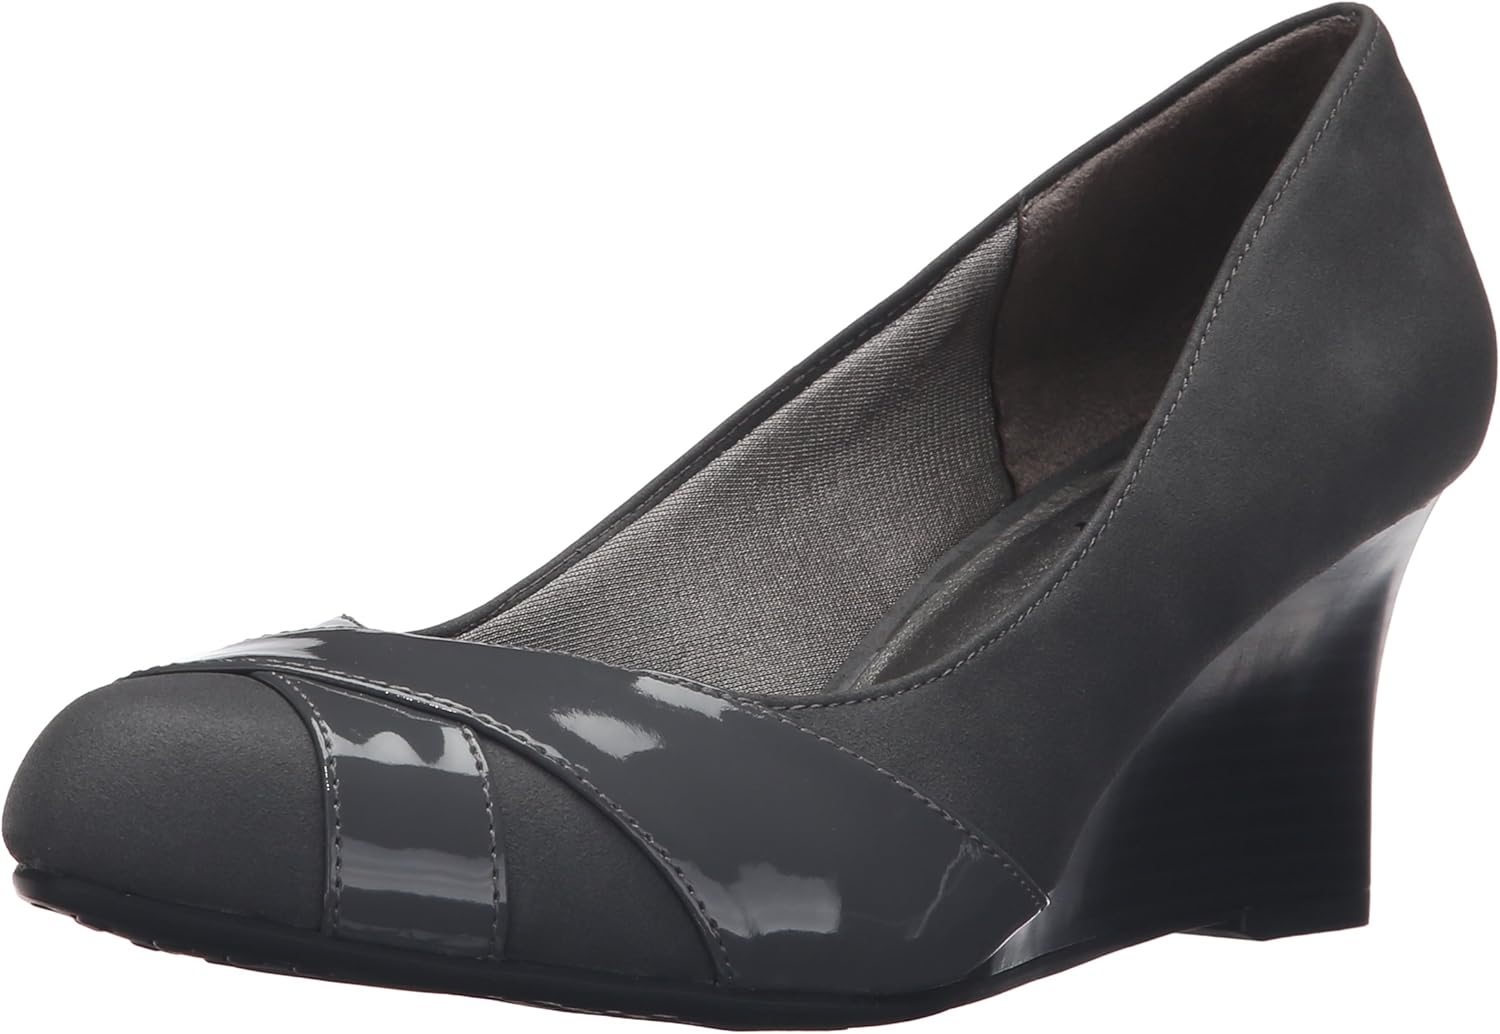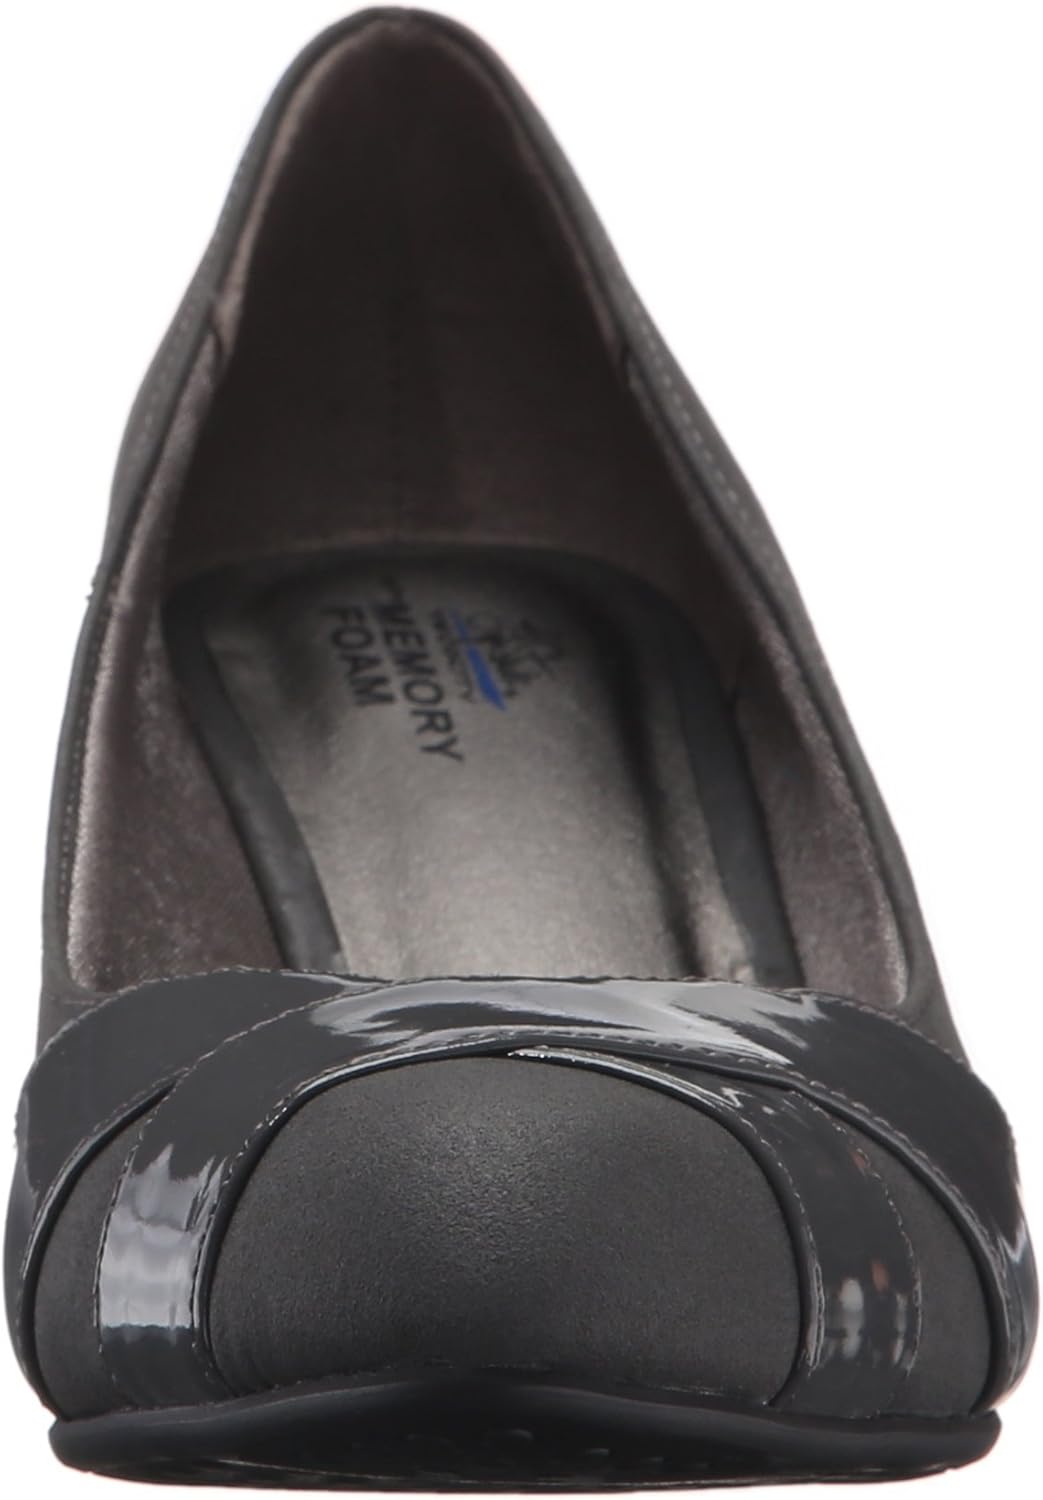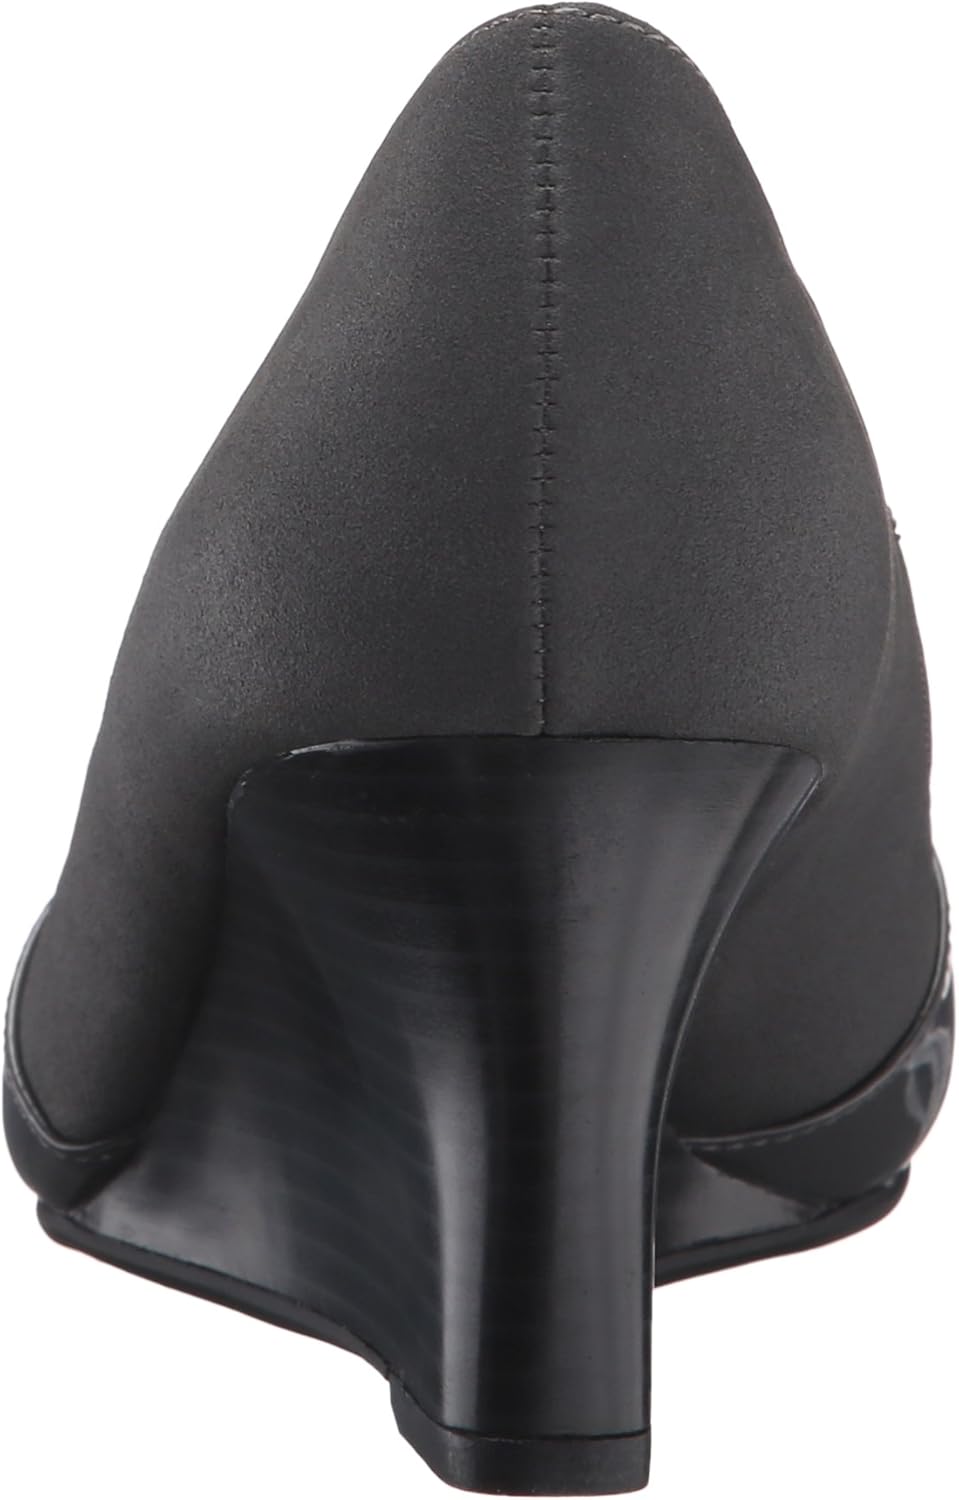
LifeStride Women's Rizzo Wedge Pump
Category: AMAZON FASHION
Dress wedge From fashion boots to dress shoes to comfortable casuals, LifeStride has you covered with the most current looks and must-have styles. What you want, what you need, what you can't live without. Each season LifeStride delivers on the latest trends with a dynamic attitude and distinctive flair. From the sophisticated appeal of a high-heel dress shoe to the wear-everywhere versatility of a casual boot, LifeStride has the essential looks no wardrobe should be without. When it comes to women's shoes, there's more to LifeStride than meets the eye. What you can't see is the comfort. Soft insoles, smooth linings, and easy-flexing soles provide comfort you can enjoy all day and into the evening. Plus, LifeStride's selection of sizes and widths ensures you'll find the perfect fit. No matter what the looks or details of the moment may be, these are shoes with sought-after styles at the great prices you've grown to love.
Features: 100% Synthetic | Imported | Synthetic sole | Heel measures approximately 2" | Features lifestride velocity with memory foam | Flexible outsole | High-rebound memory foam insole and heel support